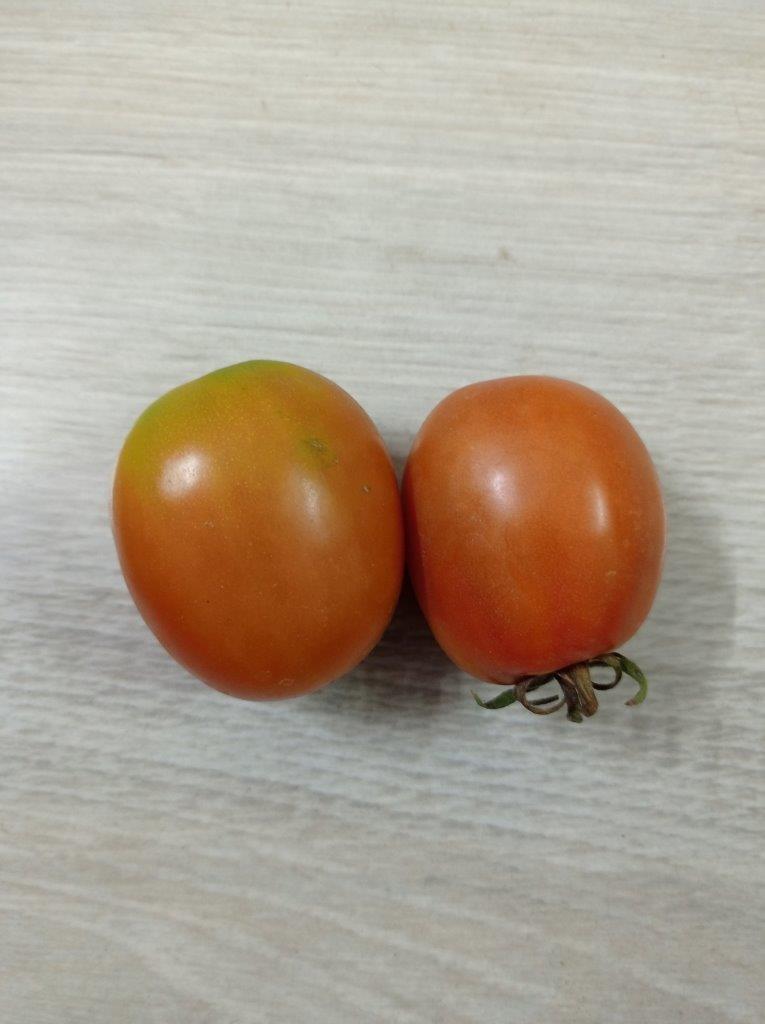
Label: Fresh